Here Comes the Boom

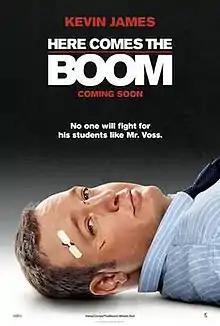
Theatrical release poster

Here Comes the Boom is a 2012 American sports comedy film directed by Frank Coraci, written by Allan Loeb and Kevin James, and produced by James and Todd Garner. It stars James as a biology teacher who attempts to save his school's music program by becoming an MMA fighter. The film co-stars Henry Winkler, Salma Hayek, and Joe Rogan.